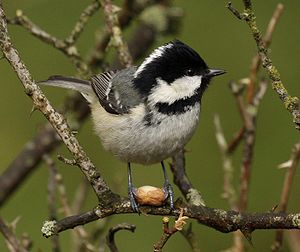
Periparus
Sortmejse, Periparus ater
Periparus er en slægt af fugle i familien mejser, hvor alle seks arter er udbredt i Asien. En enkelt art, Sortmejse, findes også i Europa, herunder Danmark.